Paul Öpik

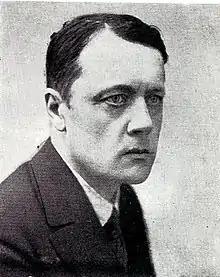
Paul Öpik

Paul Öpik (22 January 1888 Tallinn – 23 April 1967 Tallinn) was an Estonian politician. He was a member of I Riigikogu. He was a member of the parliament (Riigikogu) from 29 November 1922. He replaced Rudolf Paabo. On 25 January 1923, he resigned his position and he was replaced by Karl Mikita.